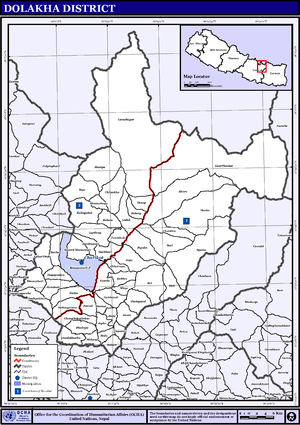
Le district de Dolkha – en népalais : दोलखा जिल्ला – est l'un des 75 districts du Népal. Il est rattaché à la zone de Janakpur et à la région de développement Centre. La population du district s'élevait à 186 557 habitants en 2011.